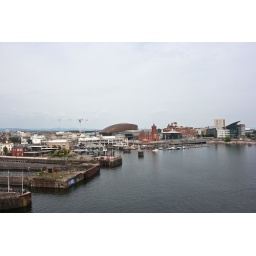
We had a balcony on the 4th floor of St. David's hotel in Cardiff. Amaaaazing view.